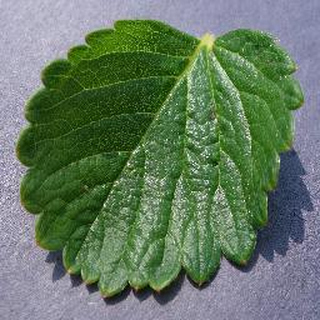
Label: healthy_strawberry